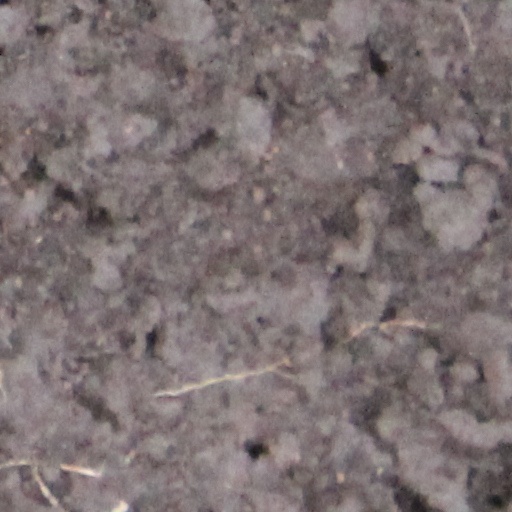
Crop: wheat